Anglican Communion and ecumenism

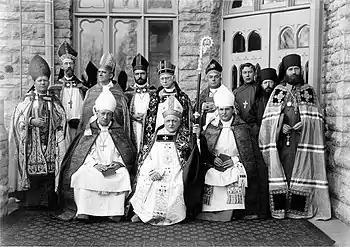
The consecration of Reginald Heber Weller as an Anglican bishop at the Cathedral of St. Paul the Apostle in the Episcopal Diocese of Fond du Lac, with bishop Anthony Kozłowski of the Polish National Catholic Church and the bishop Tikhon Bellavin (later Patriarch of Moscow; along with his chaplains John Kochurov and Sebastian Dabovich) of the Russian Orthodox Church present

In 1922 the Patriarch of Constantinople recognised Anglican orders as valid. He wrote: "That the orthodox theologians who have scientifically examined the question have almost unanimously come to the same conclusions and have declared themselves as accepting the validity of Anglican Orders."